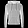
Label: Pullover